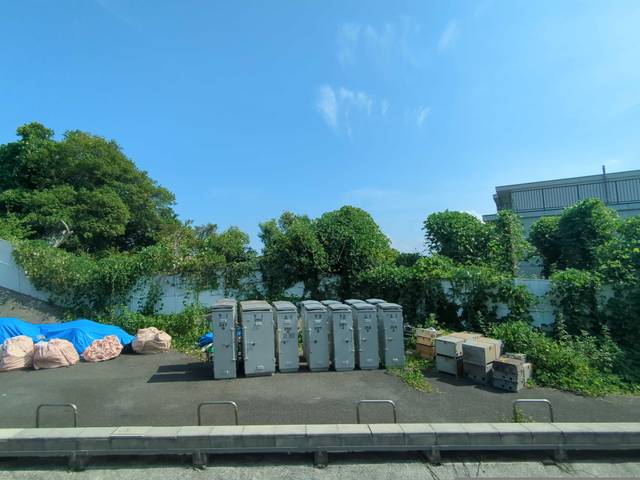
Region: Japan
Coordinates: 35.435, 139.606